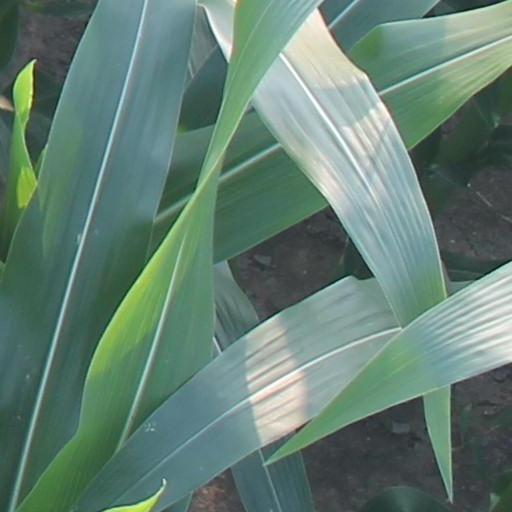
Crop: maize; corn